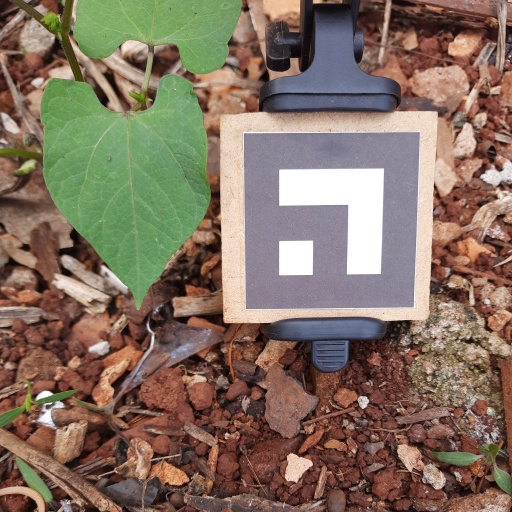
Observations: flat surface, no eating holes, under shade